Ordosian culture

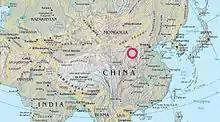
Location of the archaeological finds of the Ordosian culture.

The Ordosian culture, sometimes referred to as the Ordos culture, is a culture documented in the Ordos Plateau, in the south of the Inner Mongolian Autonomous Region of the People's Republic of China, from the Upper Palaeolithic.